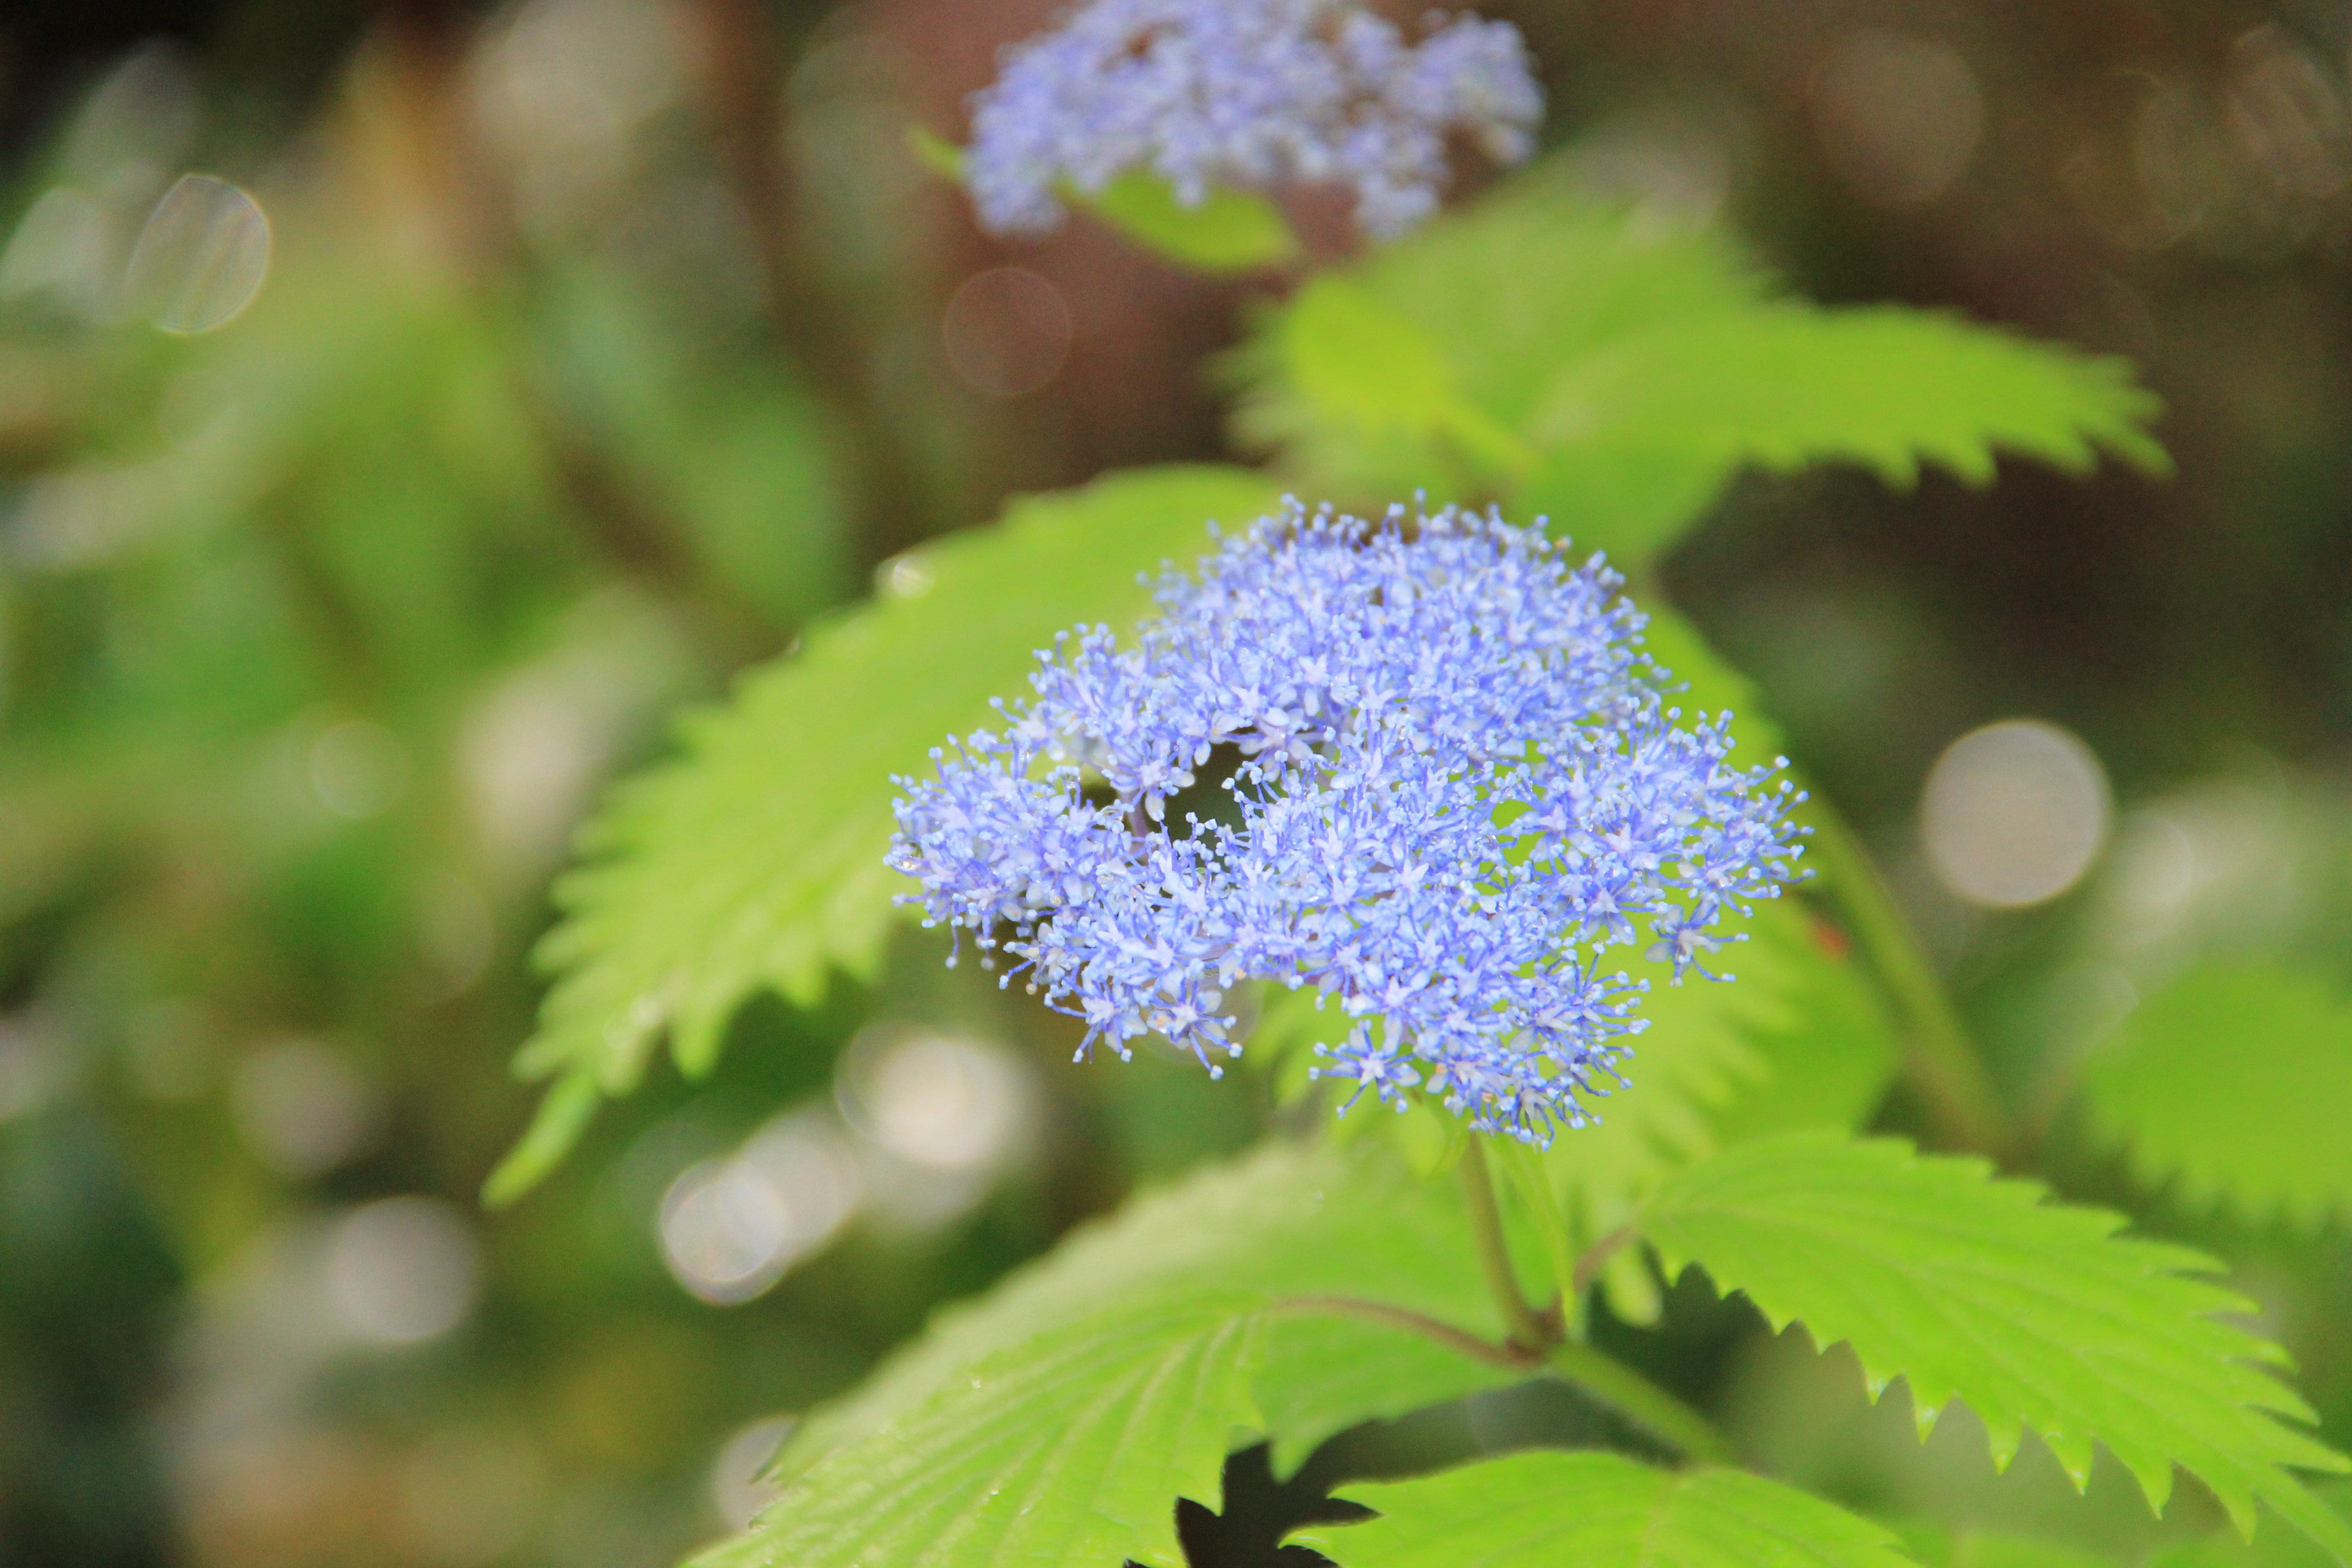
flours, plant, flower, terrestrial plant, petal, groundcover, grass, flowering plant, shrub, annual plant, close up, electric blue, subshrub, natural material, macro photography, herbaceous plant, water, perennial plant, twig, herb, hydrangeaceae, cornales, wildflower, viburnum, moschatel family, hydrangea, buddleia, nettle family, california lilac